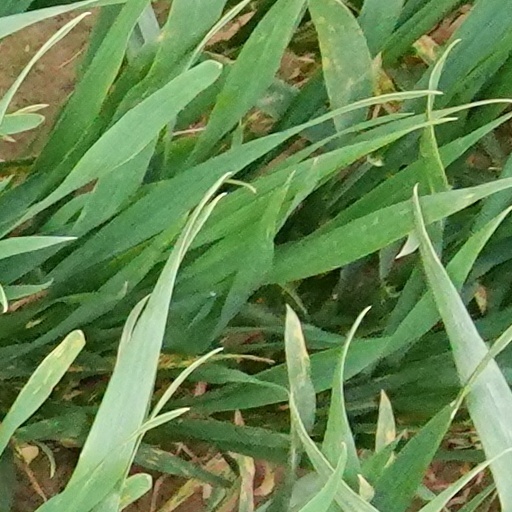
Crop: wheat